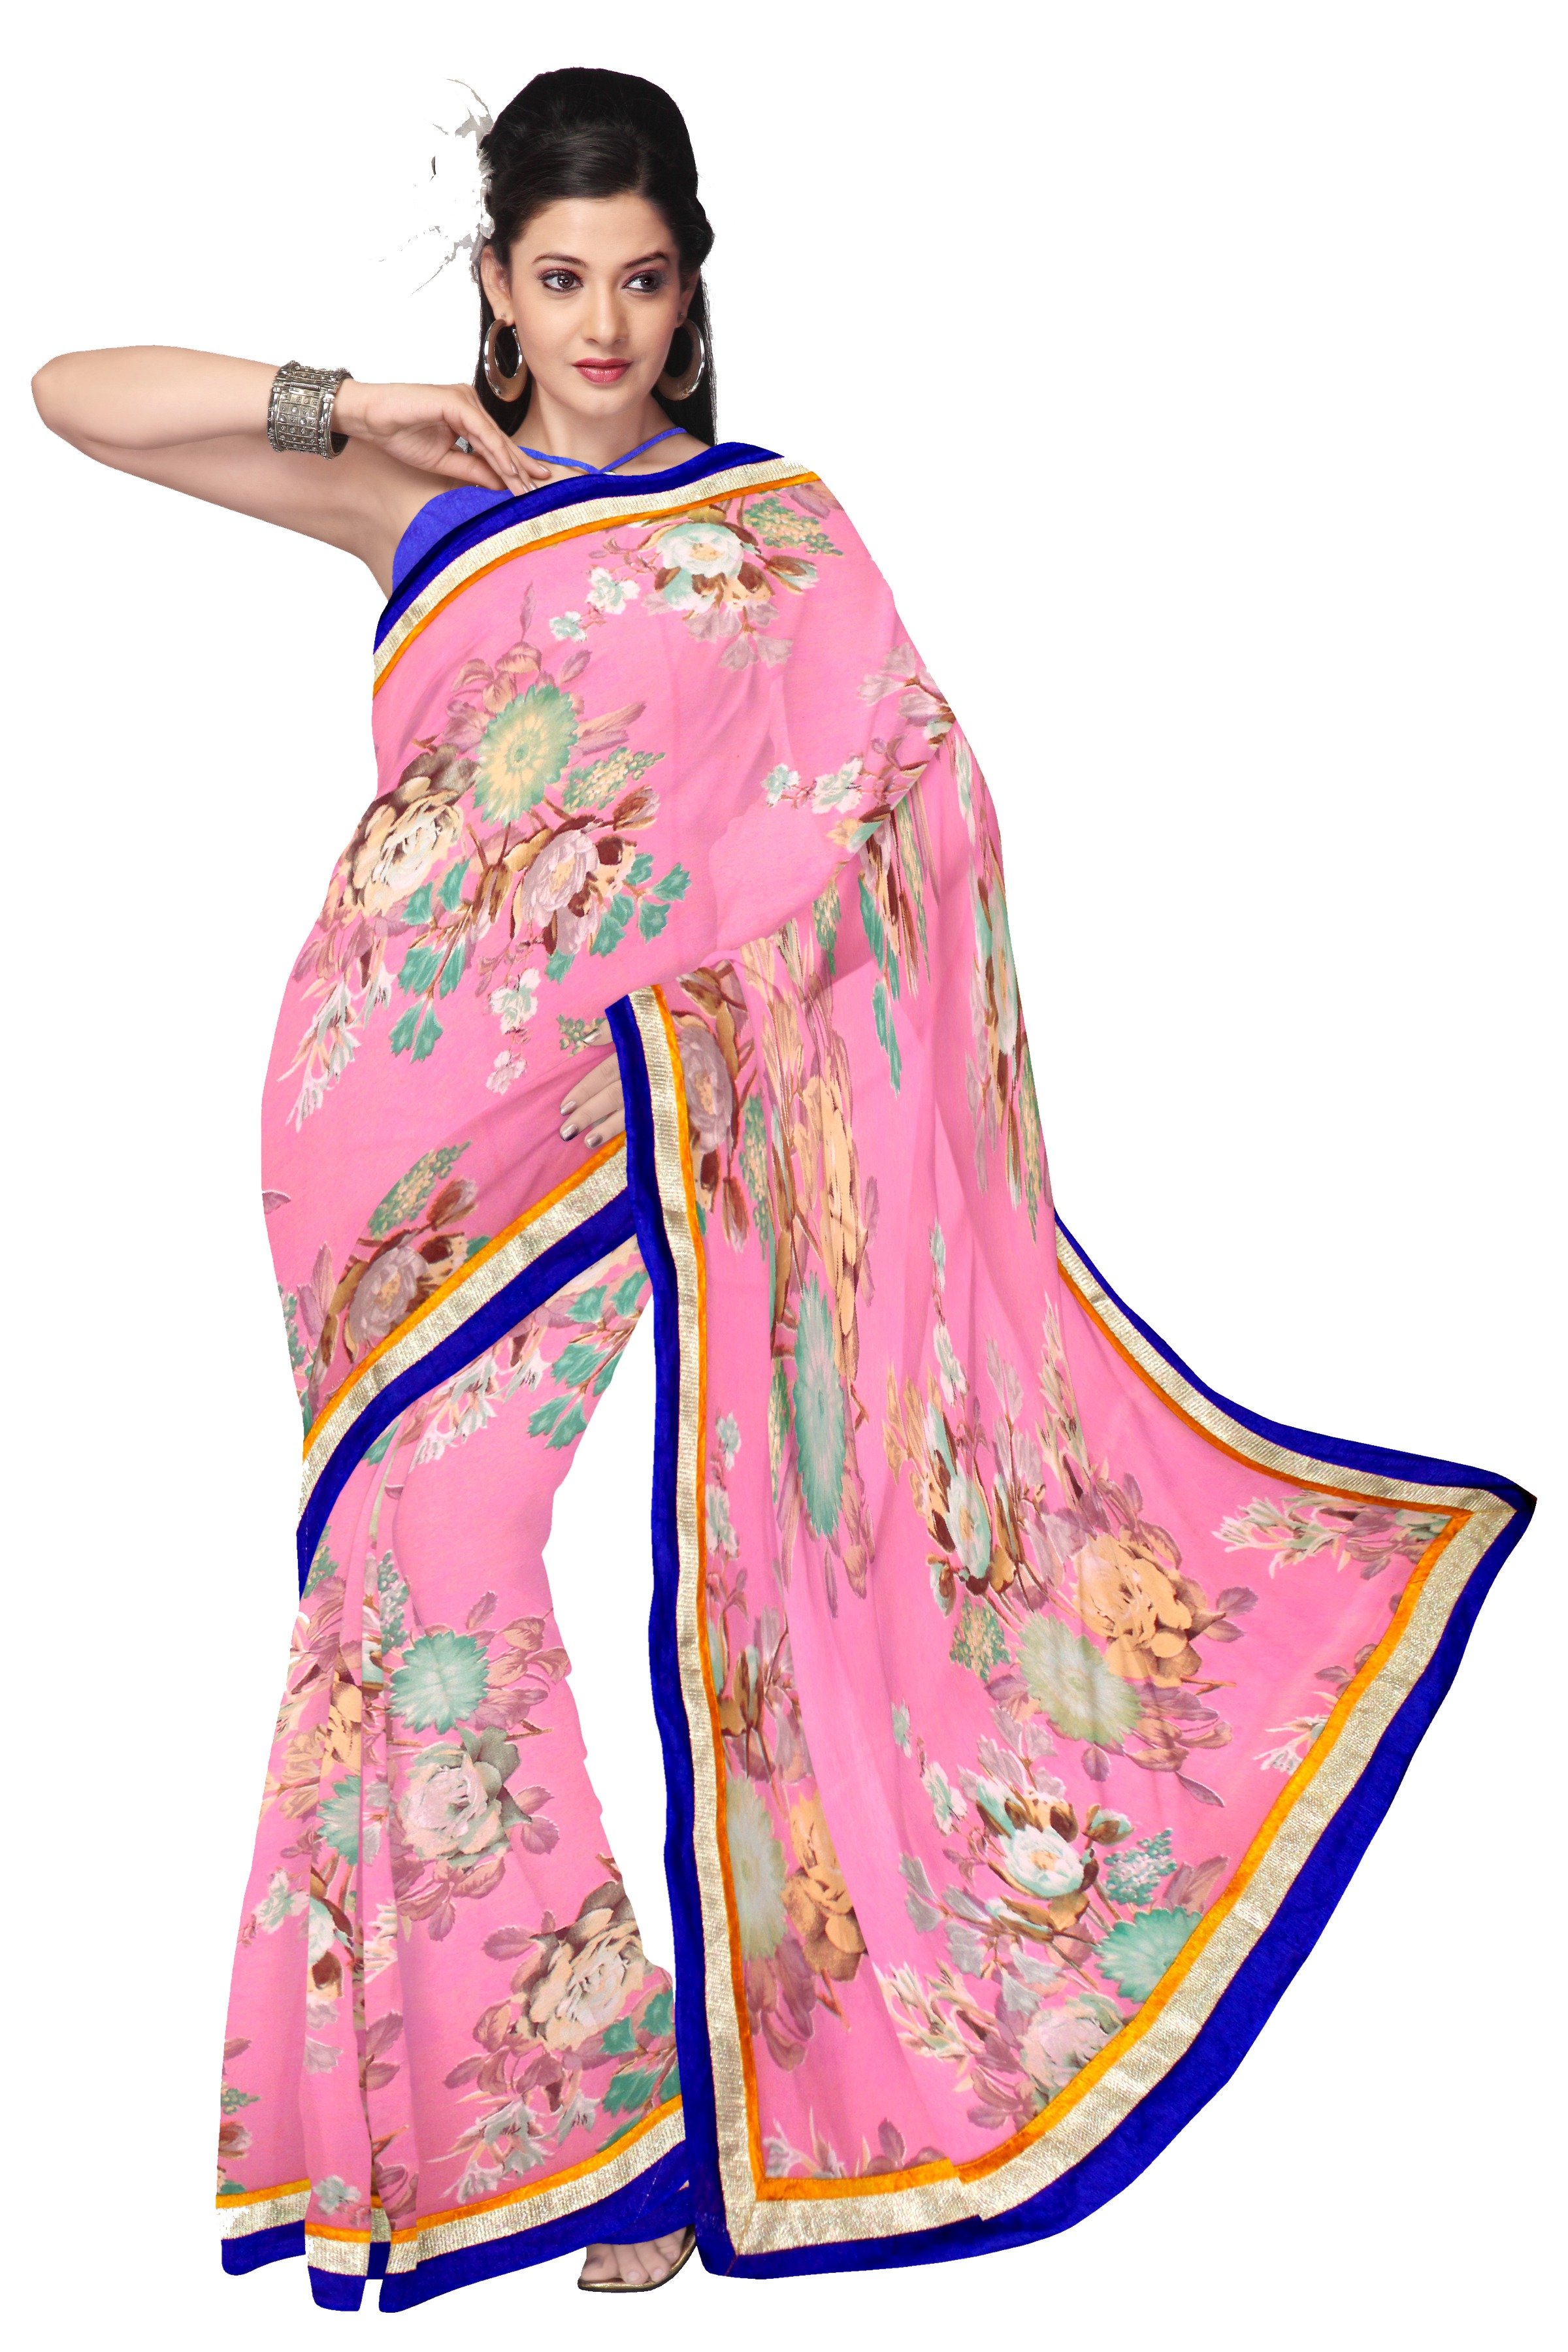
girl, woman, pattern, model, fashion, clothing, pink, material, textile, art, dress, peach, sari, magenta, costume, cotton, indian, silk, gown, sleeve, formal wear, fashion design